Space Development Agency

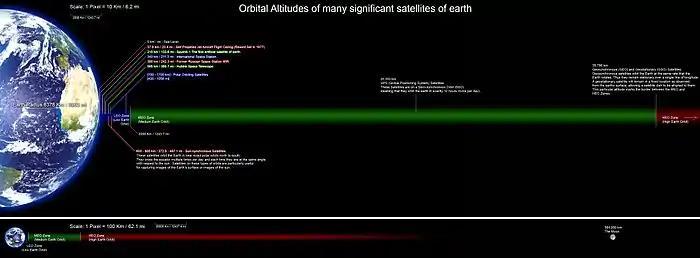
Earth's satellites in: Low Earth orbit— LEO (blue); Medium Earth orbit— MEO (green); Cislunar distances (red): If one were to hold a blue marble out at arm's length, one would see Earth's size and shape from the perspective of the astronauts travelling to the Moon.

SDA's initial launch of 10 satellites (denoted Tranche 0) had been scheduled for December 2022; however tests of 8 of these satellites indicated that each had a noisy power supply. The contractor, York Space Systems retrofitted filters on the 8 satellites at no cost to the government; the initial launch was delayed to March 2023, including the 8 retrofitted by York Space Systems.